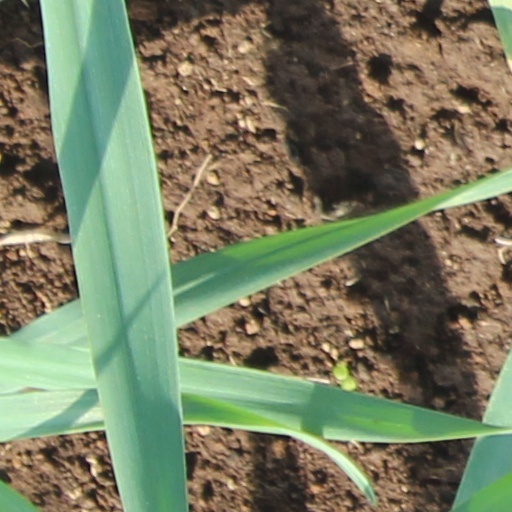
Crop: wheat